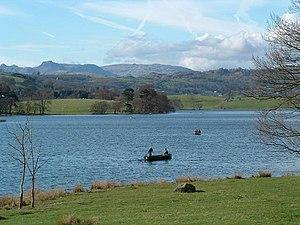
Cette liste de sites Ramsar en Angleterre comprend des zones humides considérées comme ayant une importance internationale au regard de la Convention de Ramsar. L'Angleterre compte actuellement 71 sites désignés « zones humides d'importance internationale ».